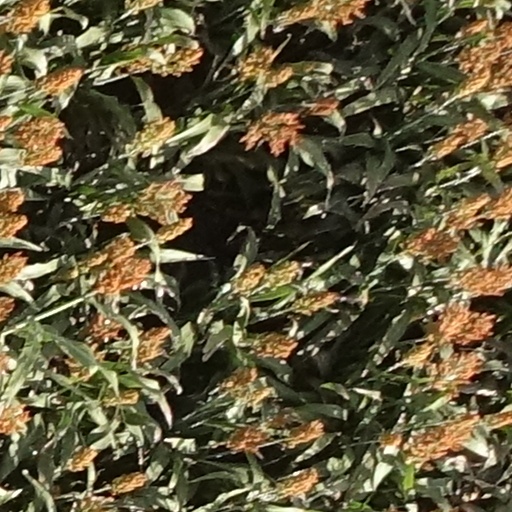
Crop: sorghum